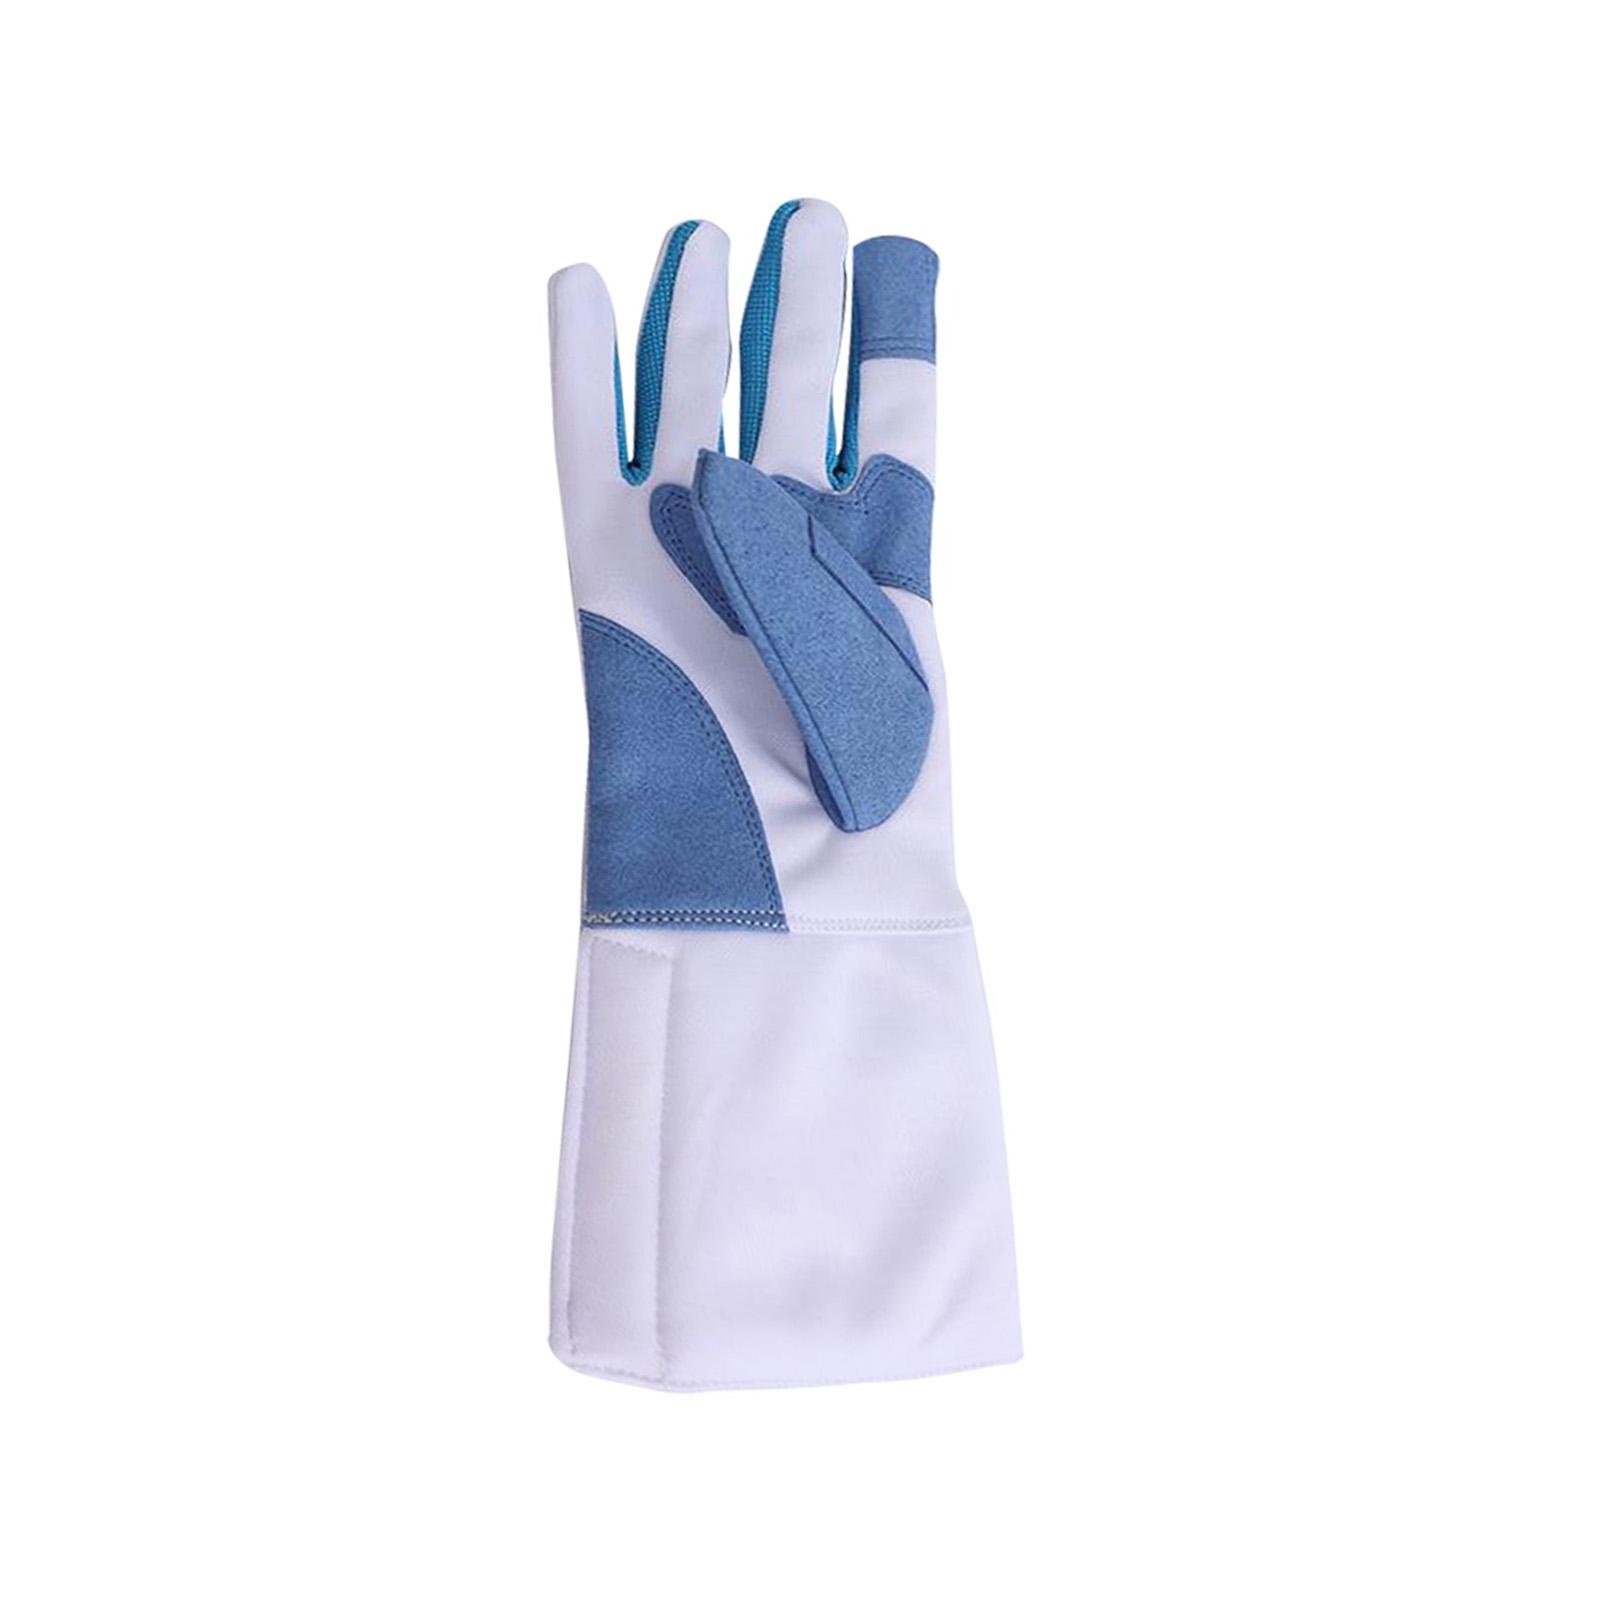
Maxbell Fencing Glove Hand Protection Professional Protective Gear for Bout Practice Left Hand XL
Description: Fine Material: The fencing glove is made of high quality rubber material, which is tear resistant, durable and not easy to break. Different Size: The fencing glove is designed with left hand and right hand, with different size that you can choose according to your need. Portable: The fencing glove is of small size and weight that can be easily taken to any places to use. Fits People: The fencing glove is suitable for most people like children, adults and etc. Useful Tool: The fencing glove can effectively help you to protect yourself when fencing practicing or competition. Specification: Material: Rubber Size Chart: Palm Circumference: 20cm/22cm/27cm/29cm XS Size: 20cmx6cm/7.87inchx2.36inch S Size: 22cmx7cm/8.66inchx2.76inch XL Size: 27cmx10cm/10.63inchx3.94inch XXL Size: 29cmx11cm/11.42inchx4.33inch Package Includes: 1 Piece Fencing Glove Note: Please allow slightly errors due to manual measurement and different monitors.
Brand: Aladdin Shoppers: Best Online Shopping site in India - Shop Now!
Category: Sporting Goods > Athletics > Fencing > Fencing Protective Gear > Fencing Gloves & Cuffs